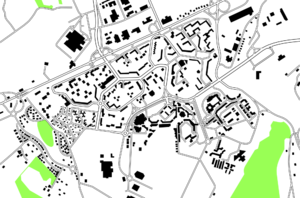
Plan du quartier de Planoise à Besançon réalisé à partir des cadastres de 1990.
Planoise est l'un des quatorze quartiers de Besançon. Situé au sud-ouest de la ville, il est au cœur d’un site de 3,5 km² ceinturé par quatre forêts et deux collines, à environ 2 km du Doubs et 3,5 km du centre-ville. Il est limitrophe des Tilleroyes, de Saint-Ferjeux, et de Velotte au nord et à l’est, ainsi que des communes d'Avanne-Aveney, Grandfontaine-la Belle Étoile, et Franois au sud et à l’ouest. Le secteur est bien desservi par les transports en commun grâce au tramway et à plusieurs lignes de bus Ginko et d'agglomération, et se trouve également à un carrefour routier avec la rue de Dole/R.N.73 et la R.N.57. Il faisait administrativement partie du canton de Besançon-Planoise jusqu’en 2014 mais est désormais associé à celui de Besançon-1, relevant de la ville de Besançon pour tout le reste de son administration et de sa gestion.